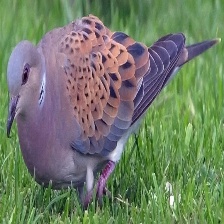
Species: EUROPEAN TURTLE DOVE
Scientific name: STREPTOPELIA TURTUR